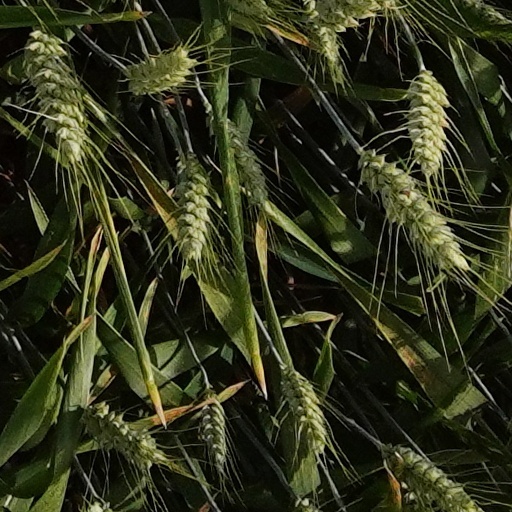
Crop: wheat